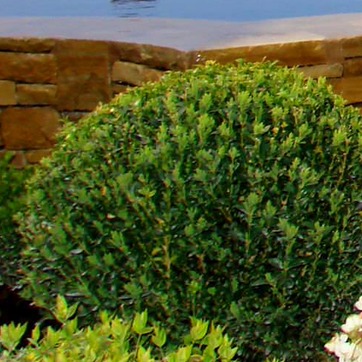
Material: foliage